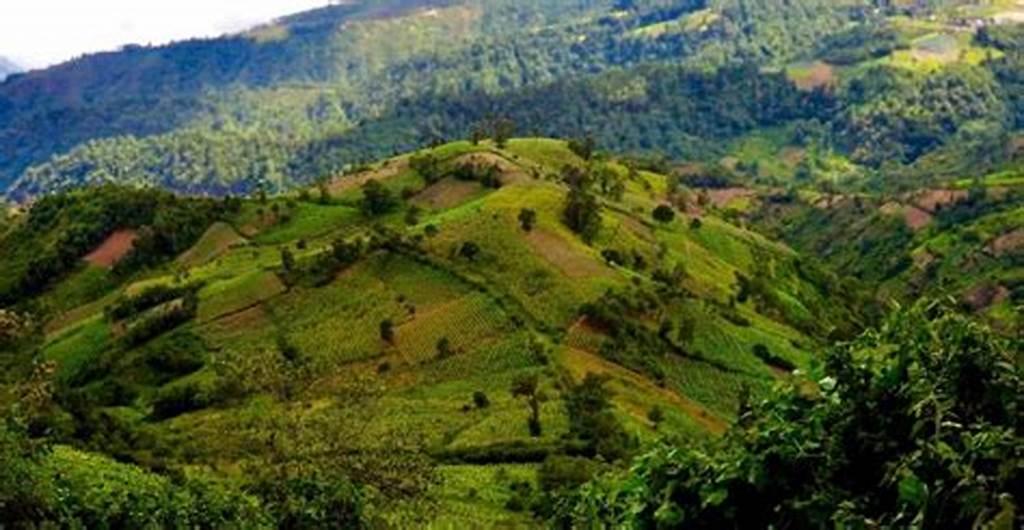
Eneo kubwa lililo na miinuko mingi, kuna miti mingi iliyo na rangi ya kijani. Pia kuna majani ya kijani kibichi. Eneo lina uoto wa asili unaovutia kwa shughuli za utalii.